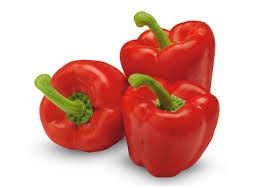
Label: capsicum